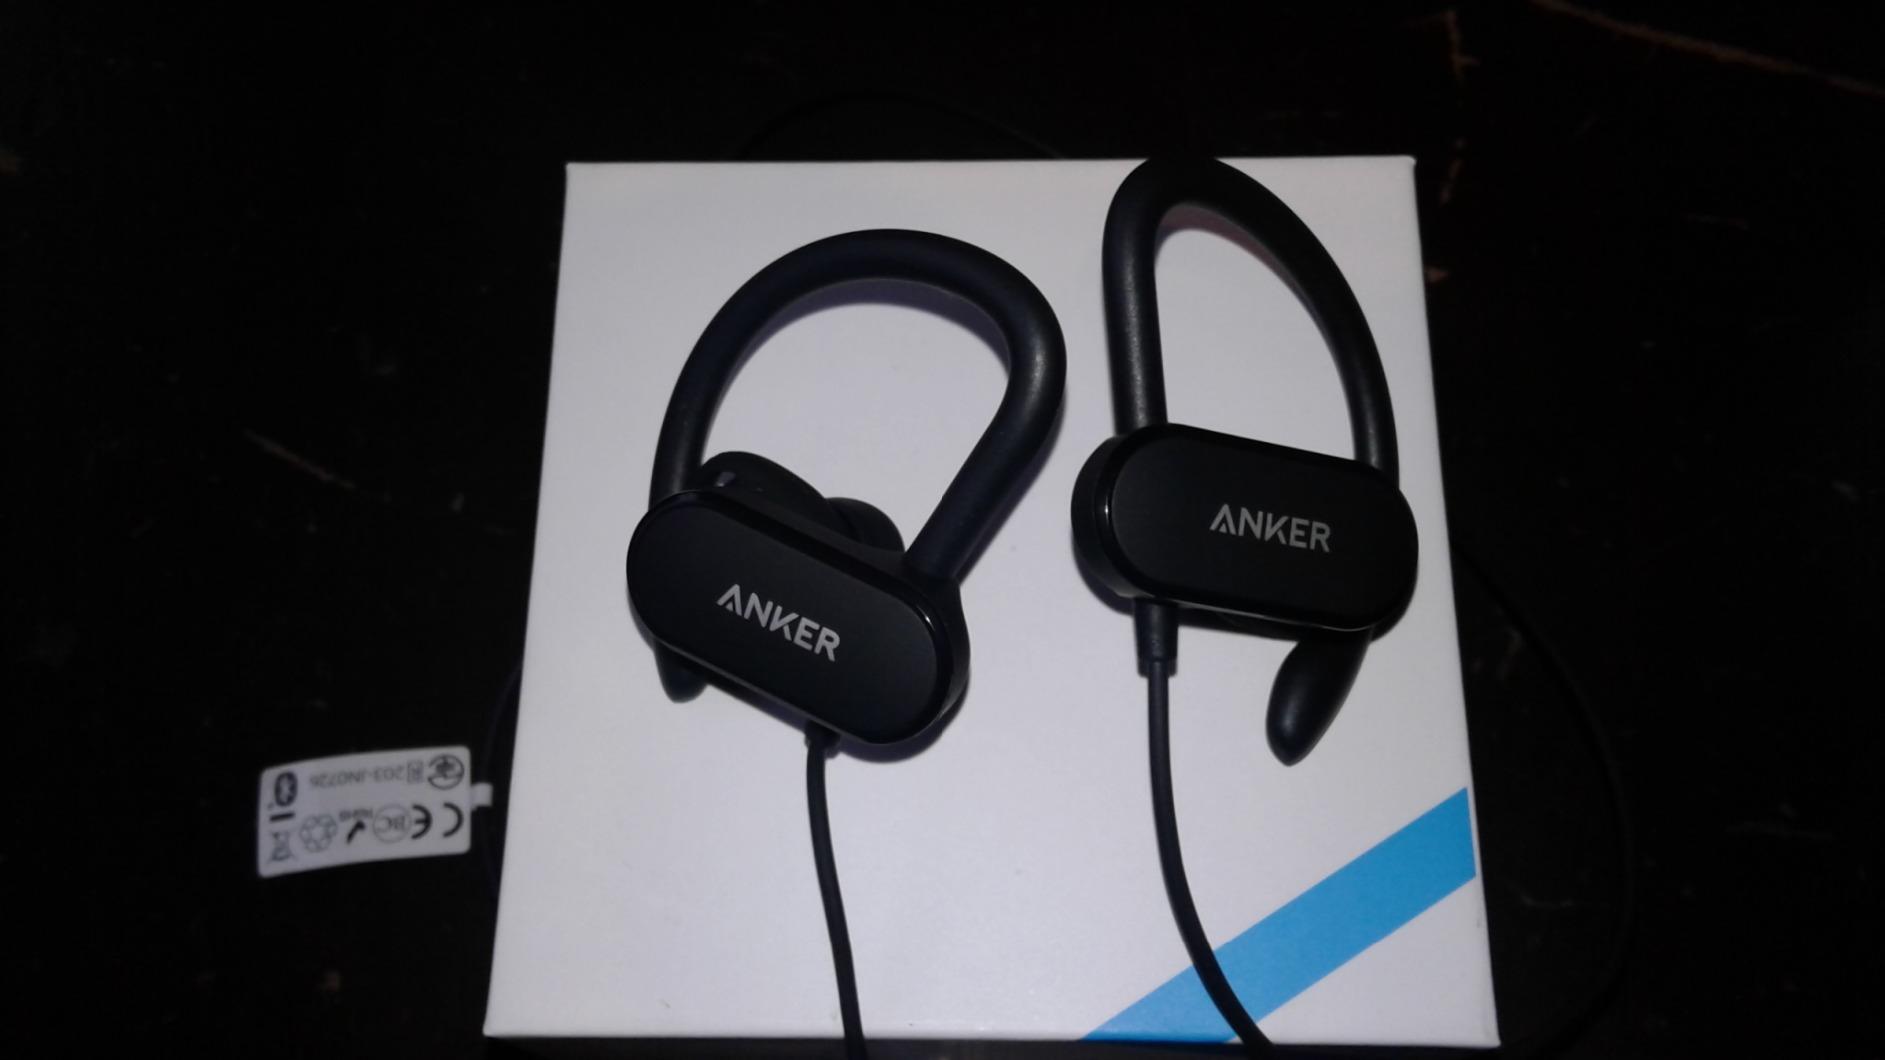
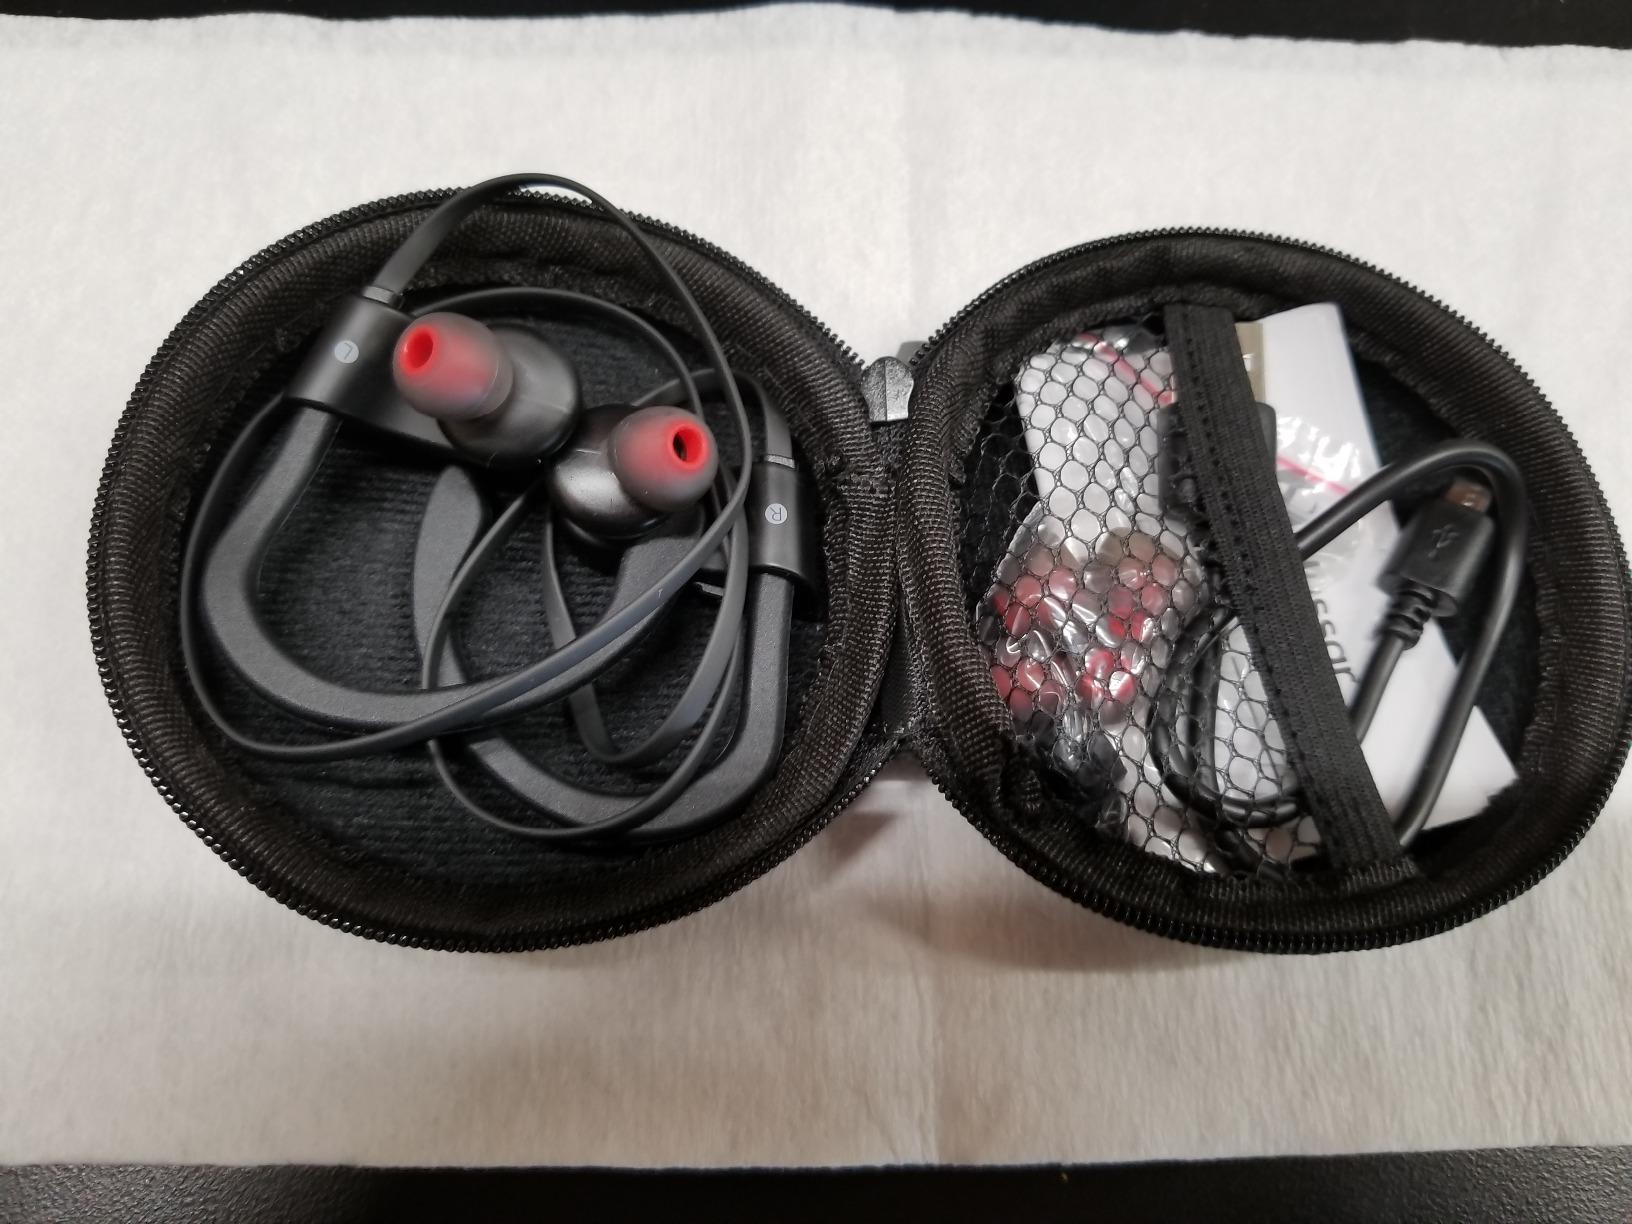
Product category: headphones
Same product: no